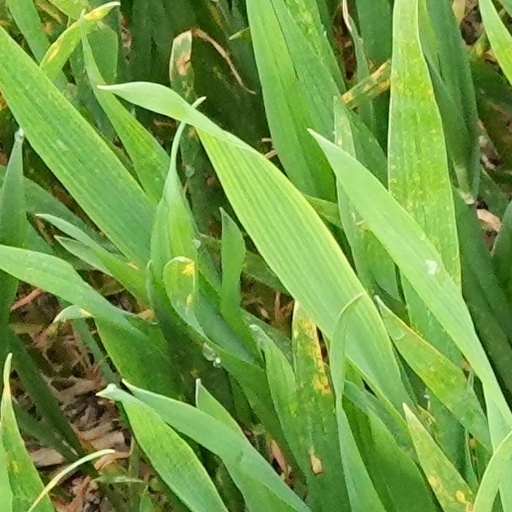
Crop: wheat